Irv Docktor

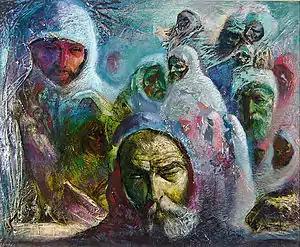
Docktor, "Men in Shawls", from the Heritage series (ca. 1975)

Irving Seidmon Docktor (July 10, 1918 – February 14, 2008) was an American artist and educator best known for his work as a book and magazine illustrator in the 1950s and 1960s. An early work on the history of paperbacks identified Docktor and Edward Gorey as executing some of the most interesting and appealing cover designs in the field.